Symmetry in biology

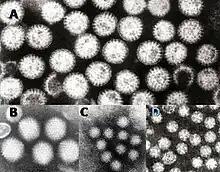
Gastroenteritis viruses have icosahedral symmetry.

Flowering plants show five-fold pentamerism, in many of their flowers and fruits. This is easily seen through the arrangement of five carpels (seed pockets) in an apple when cut transversely. Among animals, only the echinoderms such as sea stars, sea urchins, and sea lilies are pentamerous as adults, with five arms arranged around the mouth. Being bilaterian animals, however, they initially develop with mirror symmetry as larvae, then gain pentaradial symmetry later.